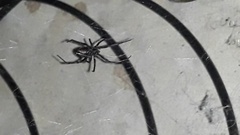
Species: Lactrodectus_hesperus